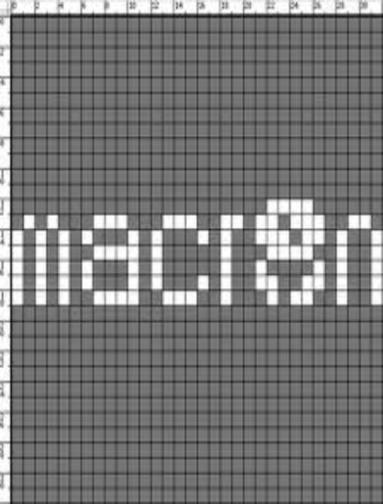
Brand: macron
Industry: Sports